Luka Karabatic

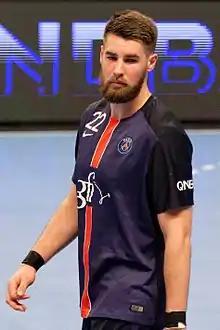
Karabatic in 2016

Luka Karabatic (born 19 April 1988) is a French professional handball player for Paris Saint-Germain and the French national team.